The Time Traveler's Wife

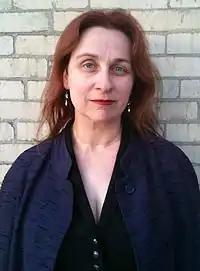
Audrey Niffenegger dyed her hair Clare-red to say "goodbye" to the novel after she had finished writing it.

Niffenegger is an artist who teaches at the Center for Book and Paper Arts at Columbia College Chicago, where she prepares editions of handpainted books. She produced some of her earlier works in editions of ten copies, which were sold in art galleries. However, she decided that "The Time Traveler's Wife" would have to be a novel: "I got the idea for the title, and when I draw I have this big drawing table covered with brown paper, and I write ideas down on the paper. So I wrote down this title and after a while I started to think about it. I couldn't think of a way to make it a picture book because still pictures don't represent time very well, so I decided to write a novel." She was intrigued by the title because "it immediately defined two people and their relationship to each other". Niffenegger said that its source was an epigraph to J. B. Priestley's 1964 novel "Man and Time": "Clock time is our bank manager, tax collector, police inspector; this inner time is our wife." Drawing her central theme from this image, she says, "Henry is not only married to Clare; he's also married to time." Other authors whom Niffenegger has cited as influencing the book include Richard Powers, David Foster Wallace, Henry James, and Dorothy Sayers.